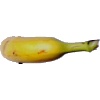
Label: Banana Lady Finger 1